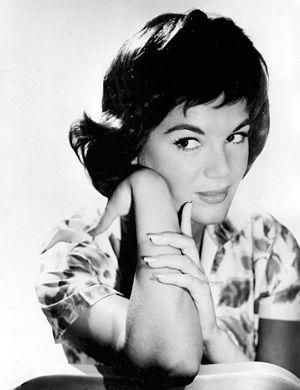
Connie Francis est une chanteuse italo-américaine, notamment de la fin des années 1950 et du début des années 1960, connue pour ses nombreux disques d'or et classements internationaux.